Robert Auty

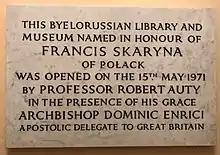
The plaque at the entrance of Francis Skaryna Belarusian Library and Museum commemorating its opening by Prof. Robert Auty in 1971

Auty was an active promoter of Belarusian studies in the UK who also inspired other British academics, such as Arnold McMillin, to engage in this field. In 1965 he became one of the founders of the Journal of Belarusian Studies writing an introduction about "a little-known East European people and its contribution to civilisation". In 1971 he opened the Francis Skaryna Belarusian Library and Museum, one of the largest Belarusian libraries outside Belarus – an event commemorated by a plaque bearing Auty’s name at the library’s entrance.